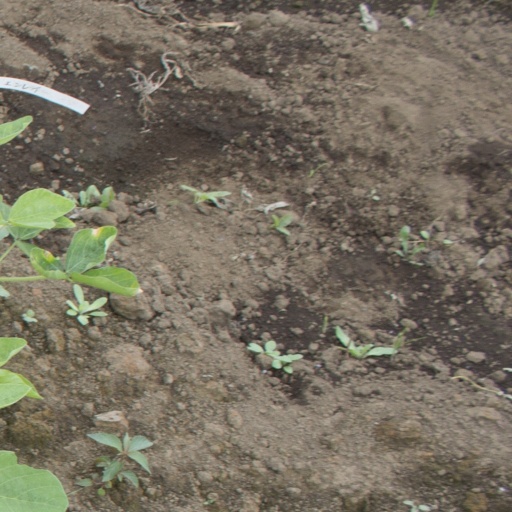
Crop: soybean